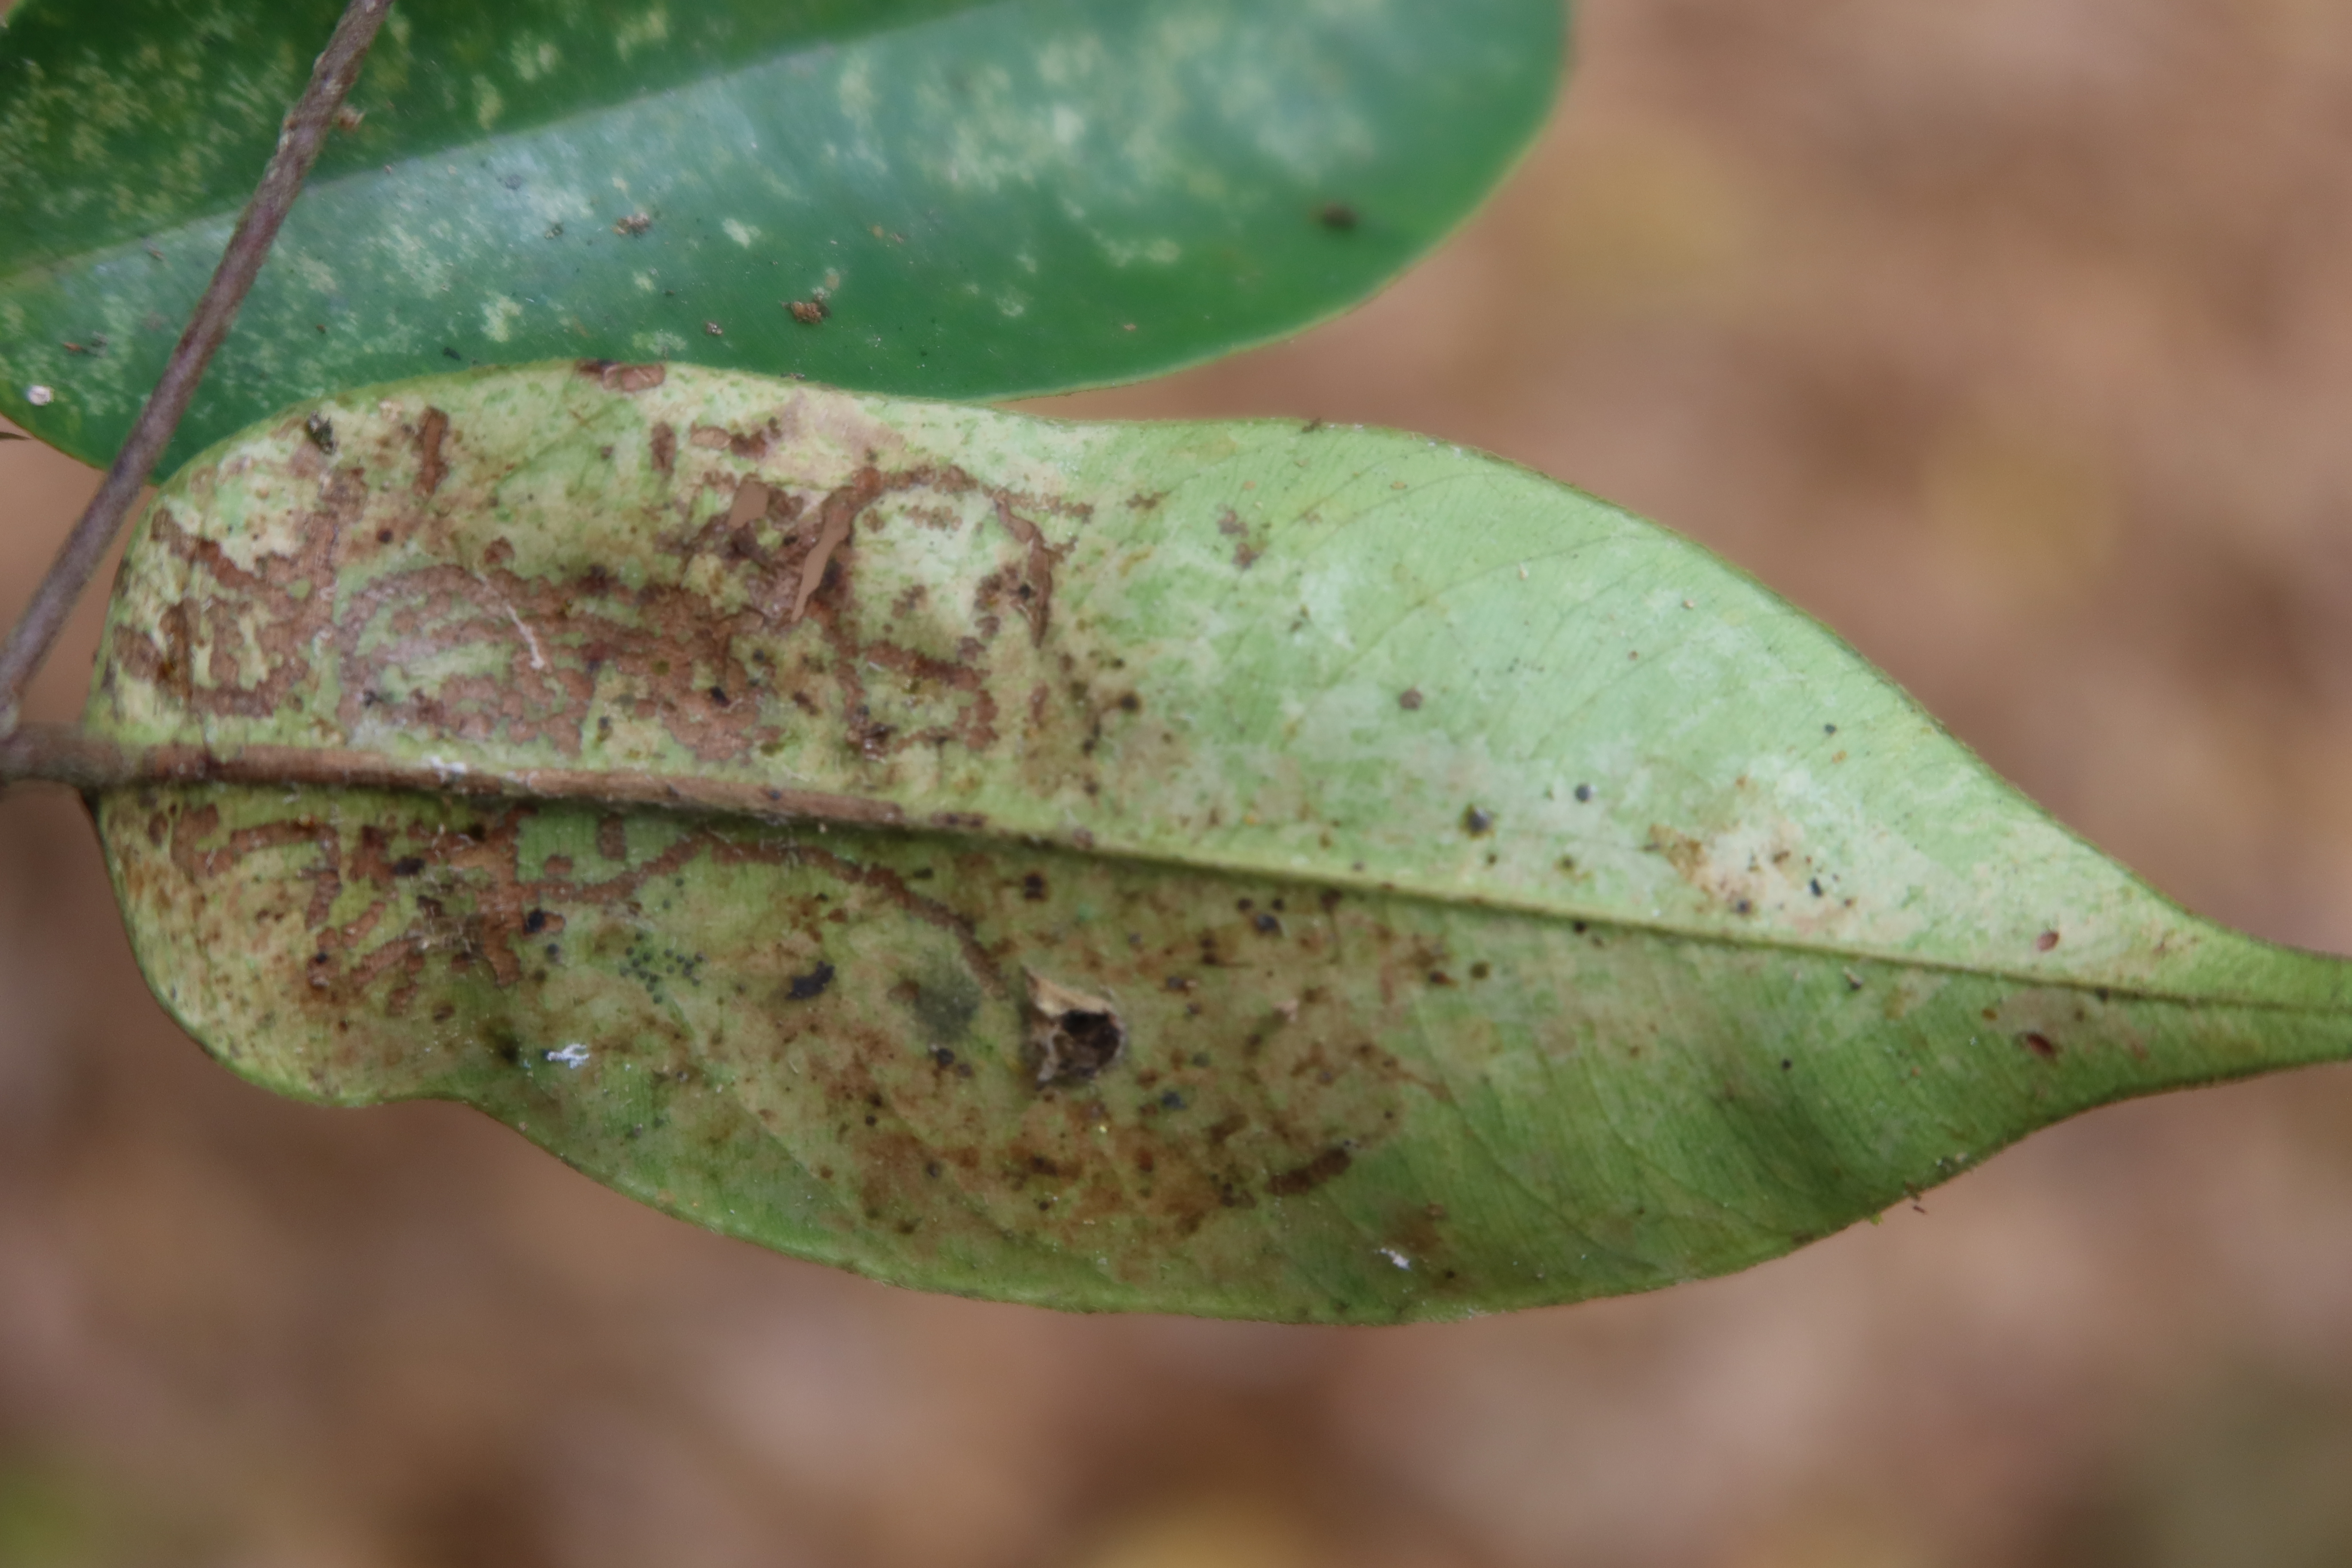
Label: Brown spots